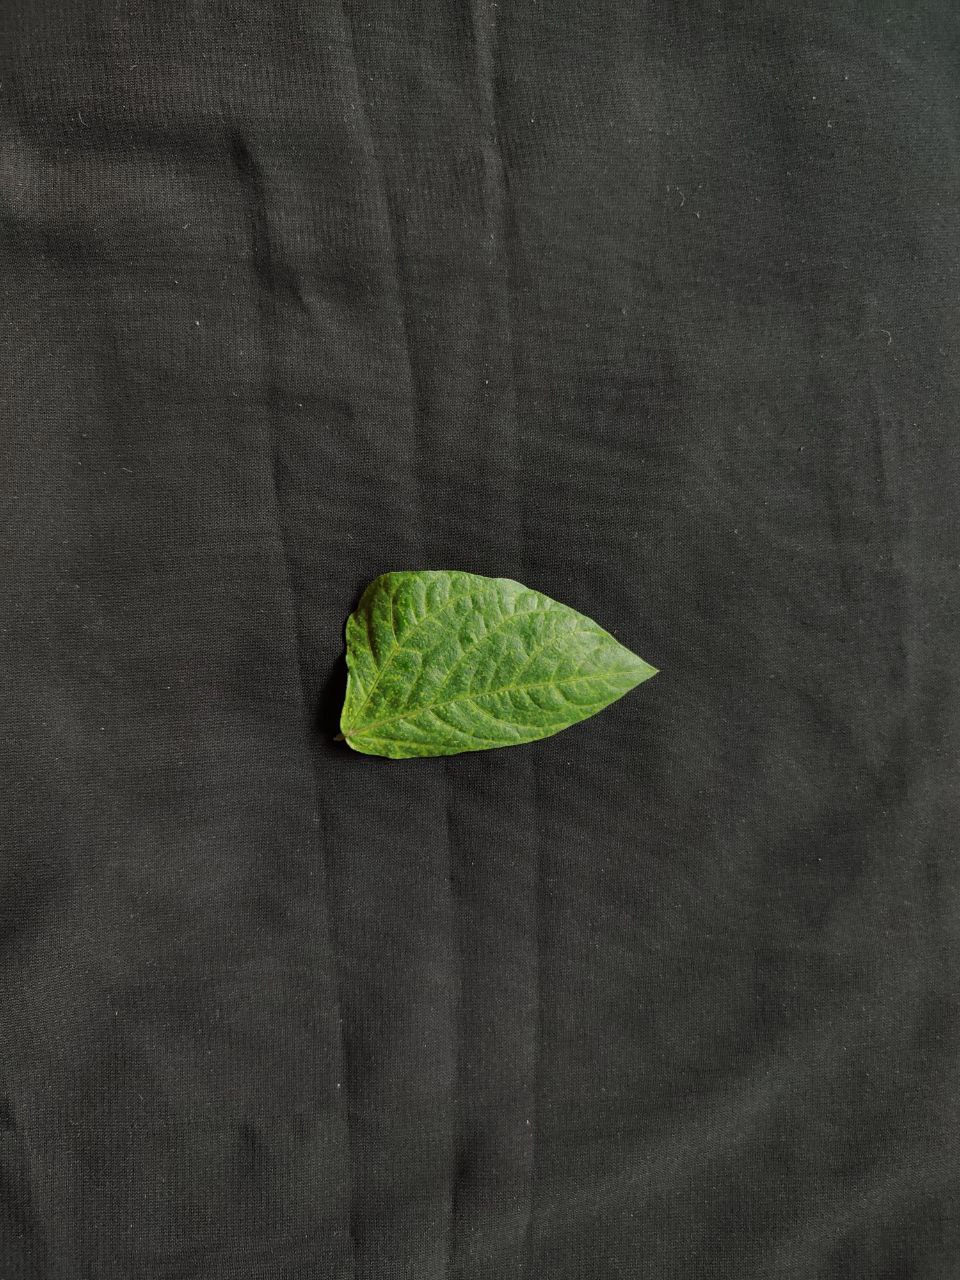
Crop: cowpea
Leaf condition: Mosaic Virus